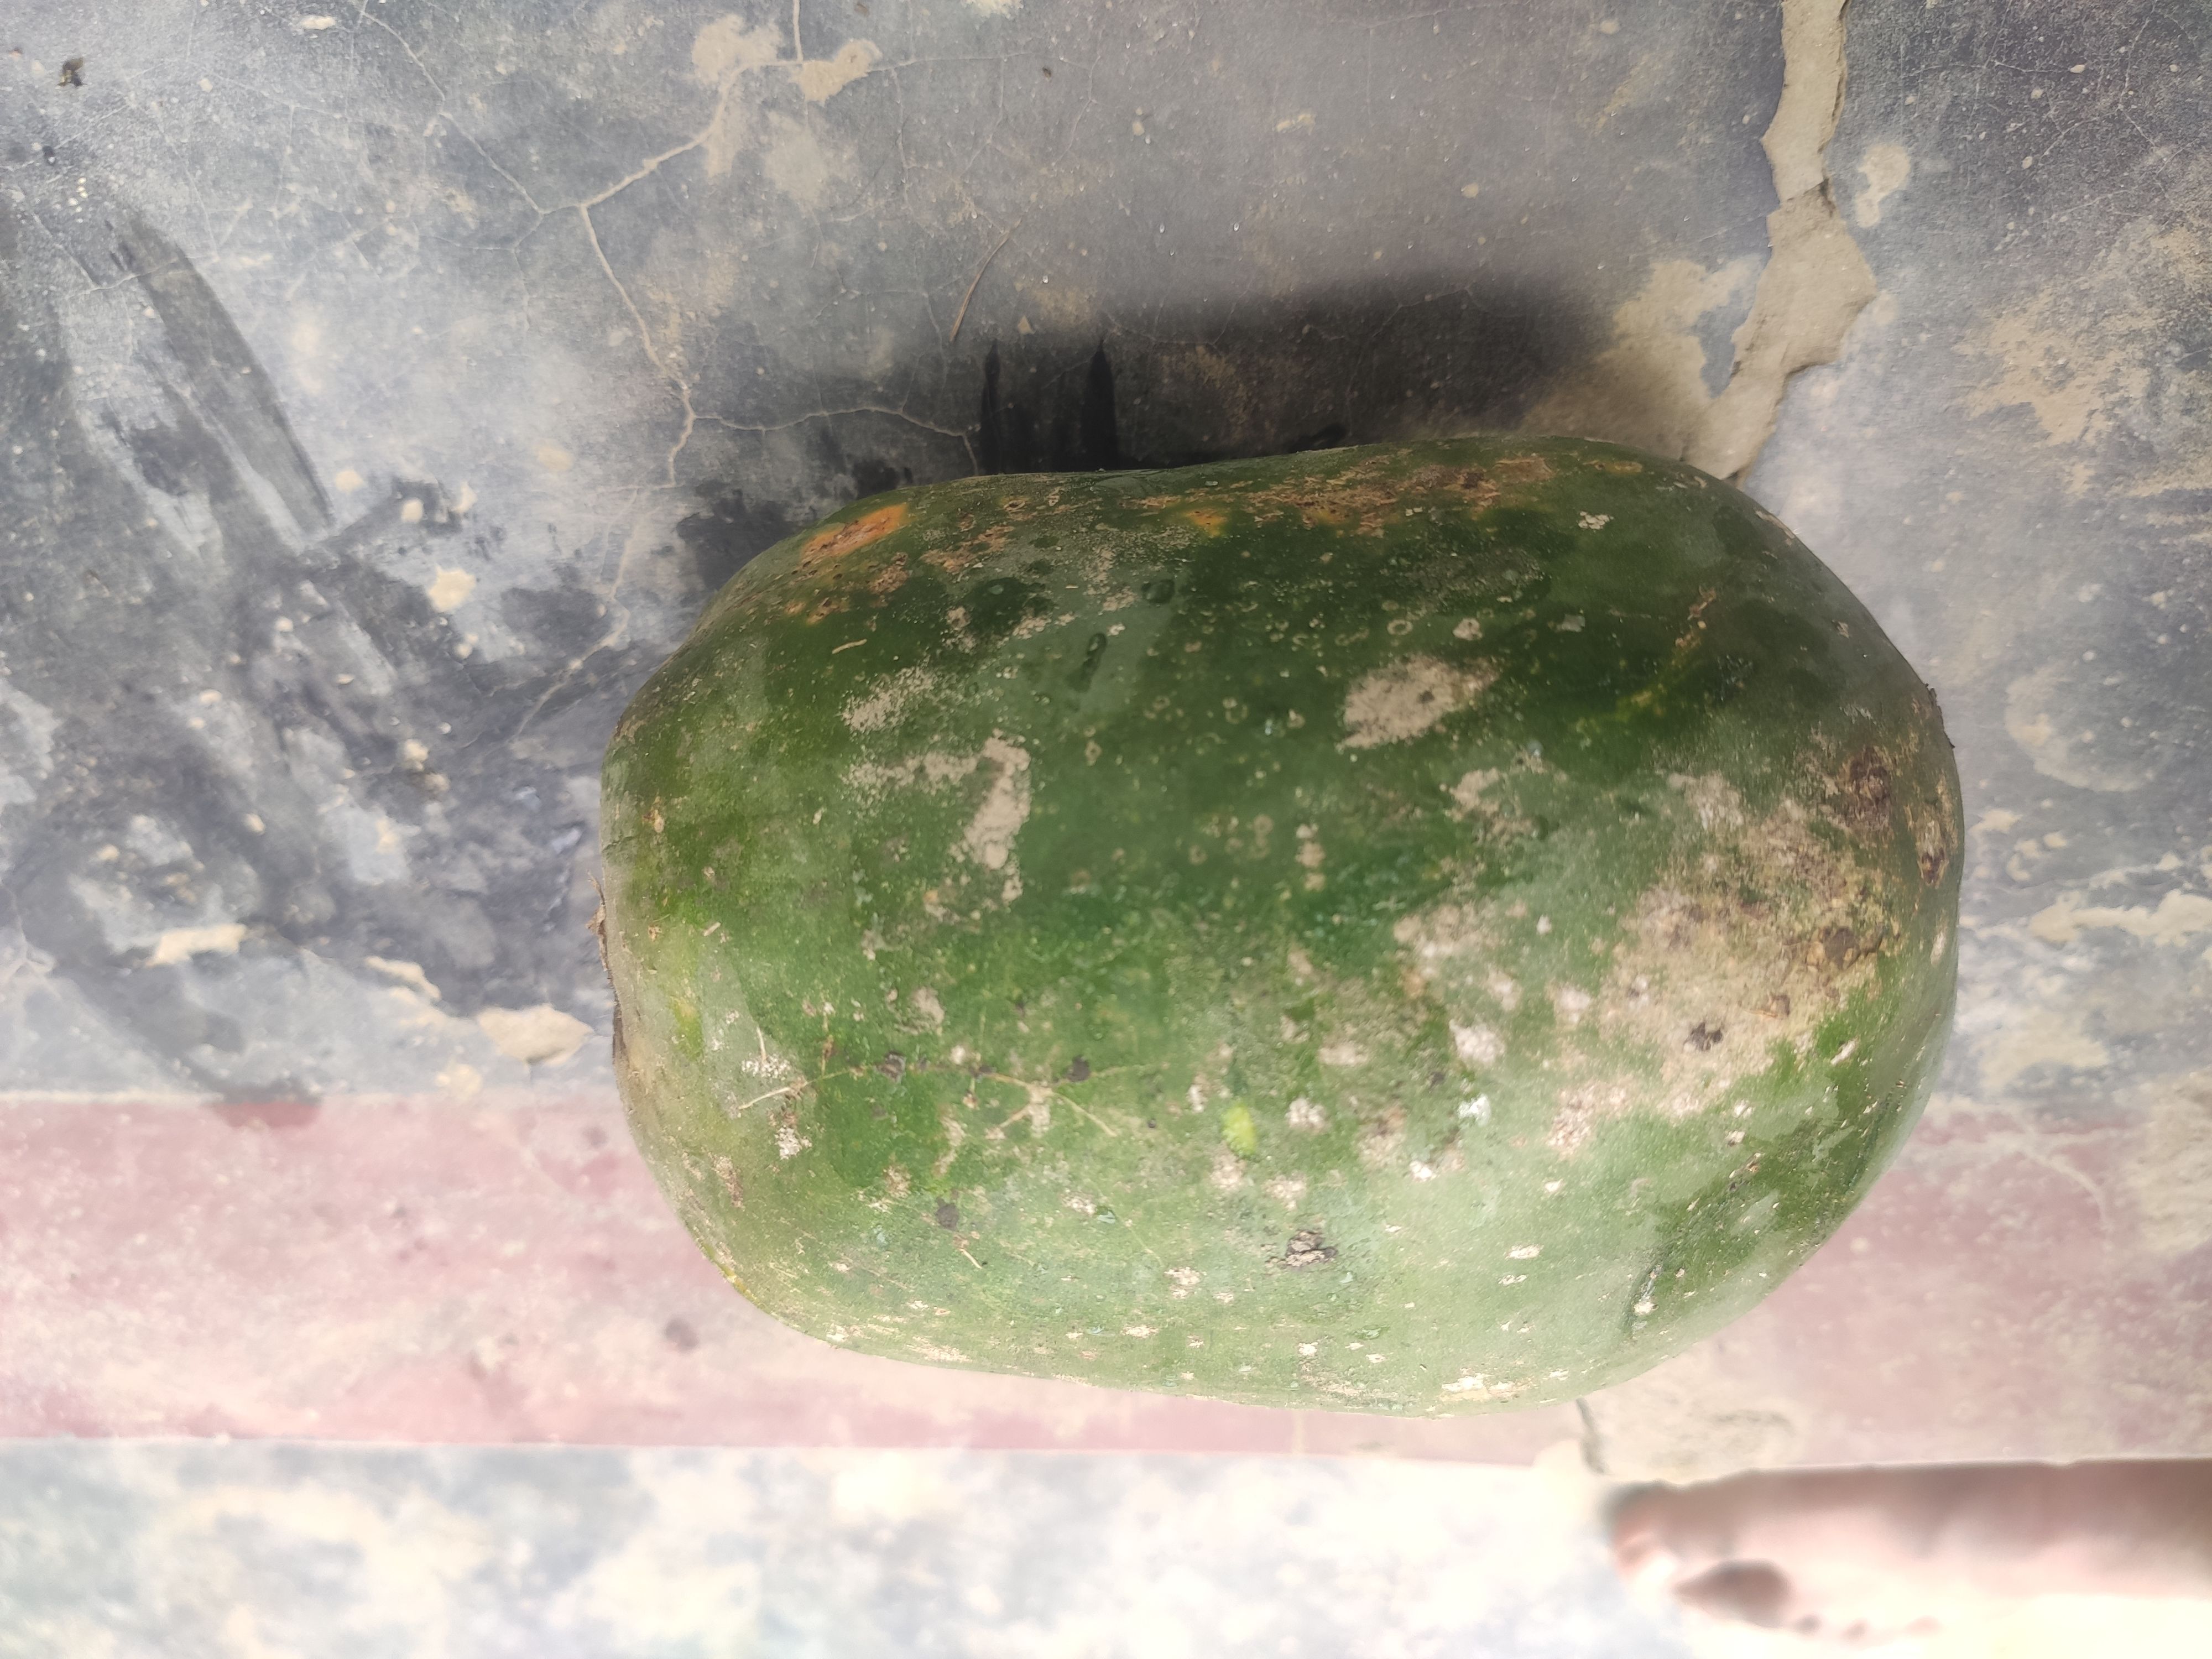
Fruit: papayas
Grade: 2nd-grade